Anti-Sunnism

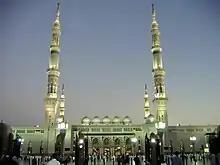
Al-Masjid an-Nabawi in Medina, where the Islamic prophet Muhammad and caliphs Abu Bakr and Omar are buried, is one of the holiest Sunni sites.

Anti-Sunnism, also described as Anti-Sunni sentiment, or Sunniphobia; the "fear or hatred of Sunnism and Sunnites" is hatred, prejudice, discrimination, persecution, or violence against Sunni Muslims.